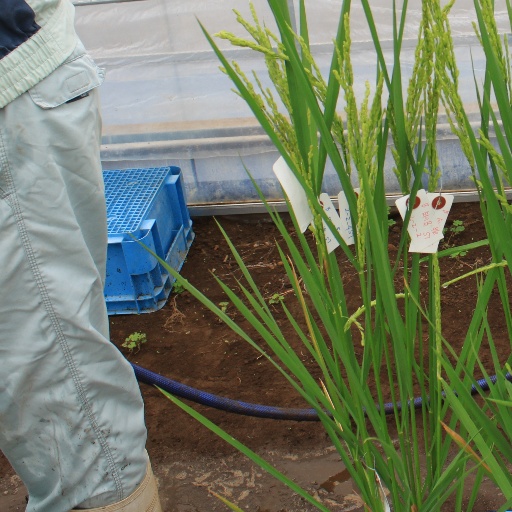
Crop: rice